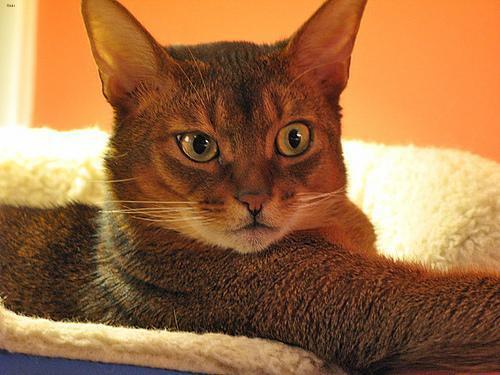
Abyssinian